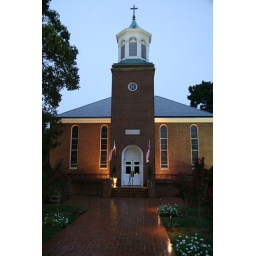
The oldest parish in Washington DC, est 1712. The church dates from 1775, with the tower and apse added later.